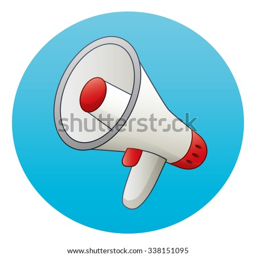
megaphone on a blue background .